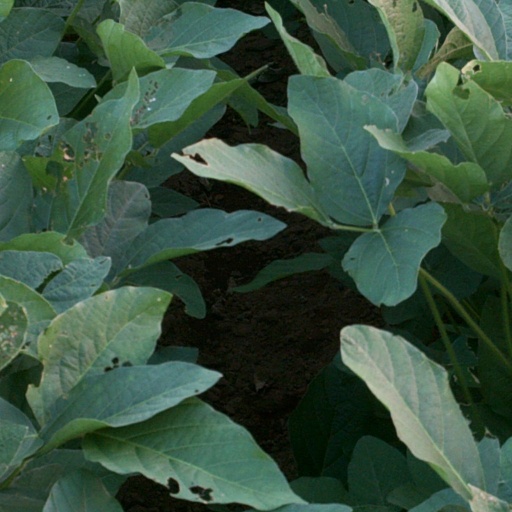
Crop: soybean